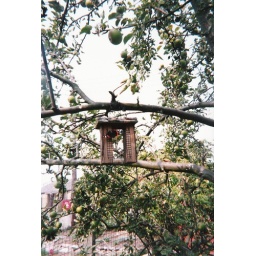
Red admiral butterfly resting on a bird feeder in an apple tree